Buddhism in Sri Lanka

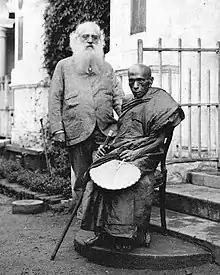
Hikkaduwe Sri Sumangala Thera, an important Buddhist scholar of the revival with Colonel Henry Steel Olcott.

From 1612 to 1658, the Dutch and the Portuguese fought over the island, and Kandy sided with the Dutch. The Dutch won and occupied most of the coastal sections of the island (Dutch Ceylon, 1640–1796), while the kingdom of Kandy retained the interior. The Dutch were less zealous than the Portuguese in their religious proselytizing though they still discriminated against non-Christians (as well as Catholics). Non-Protestant worship was also not allowed in some towns, and Buddhist temple properties that had been confiscated by the Portuguese were not returned.